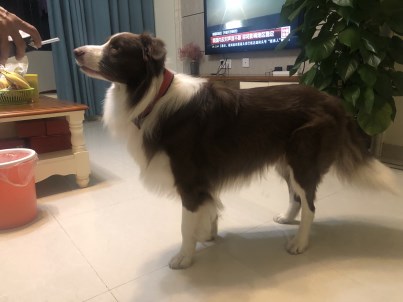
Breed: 2594-n000109-Border_collie